Tamako in Moratorium

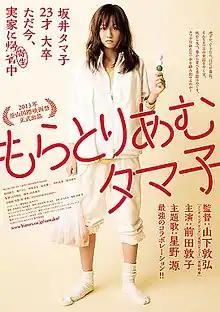
Poster

is a 2013 Japanese film directed by Nobuhiro Yamashita and starring former AKB48 member Atsuko Maeda. The film had its world premiere at the 2013 Busan International Film Festival and was released in Japan on 23 November 2013.